Aeroperlas

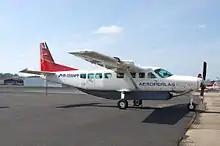
An Aeroperlas Cessna 208 Caravan parked at Marcos A. Gelabert International Airport in 2011

The beginning of the end for Aeroperlas came in 2010 when two well-publicized incidents involving ATR 42 aircraft caused Panama's Civil Aeronautic Authority to raise several safety and maintenance issues. The public's confidence in Aeroperlas took a downturn as a consequence, with passenger numbers dropping by one-third. This caused Aeroperlas to suffer serious financial problems and to withdraw all the de Havilland Canada DHC-6 Twin Otters from the fleet, which were sold to other airlines or scrapped.